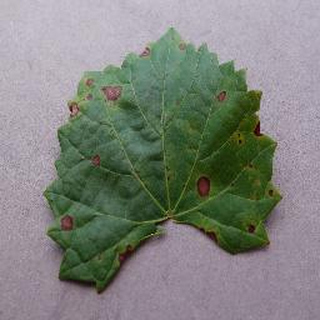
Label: grape_black_rot